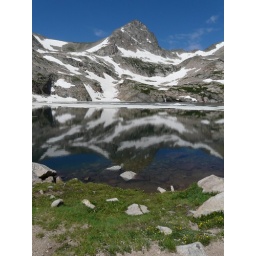
The snow covered mountain at the end of the lake is relected in the water.